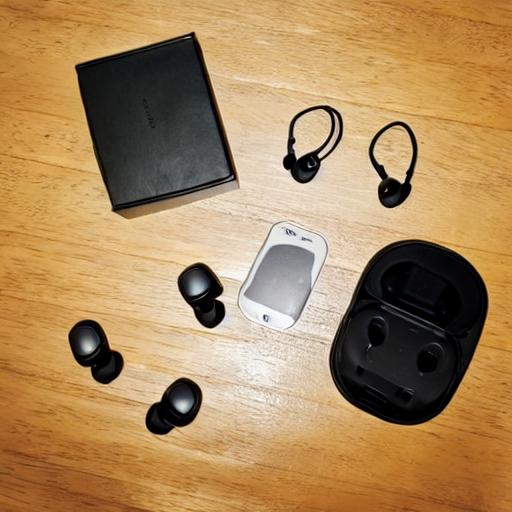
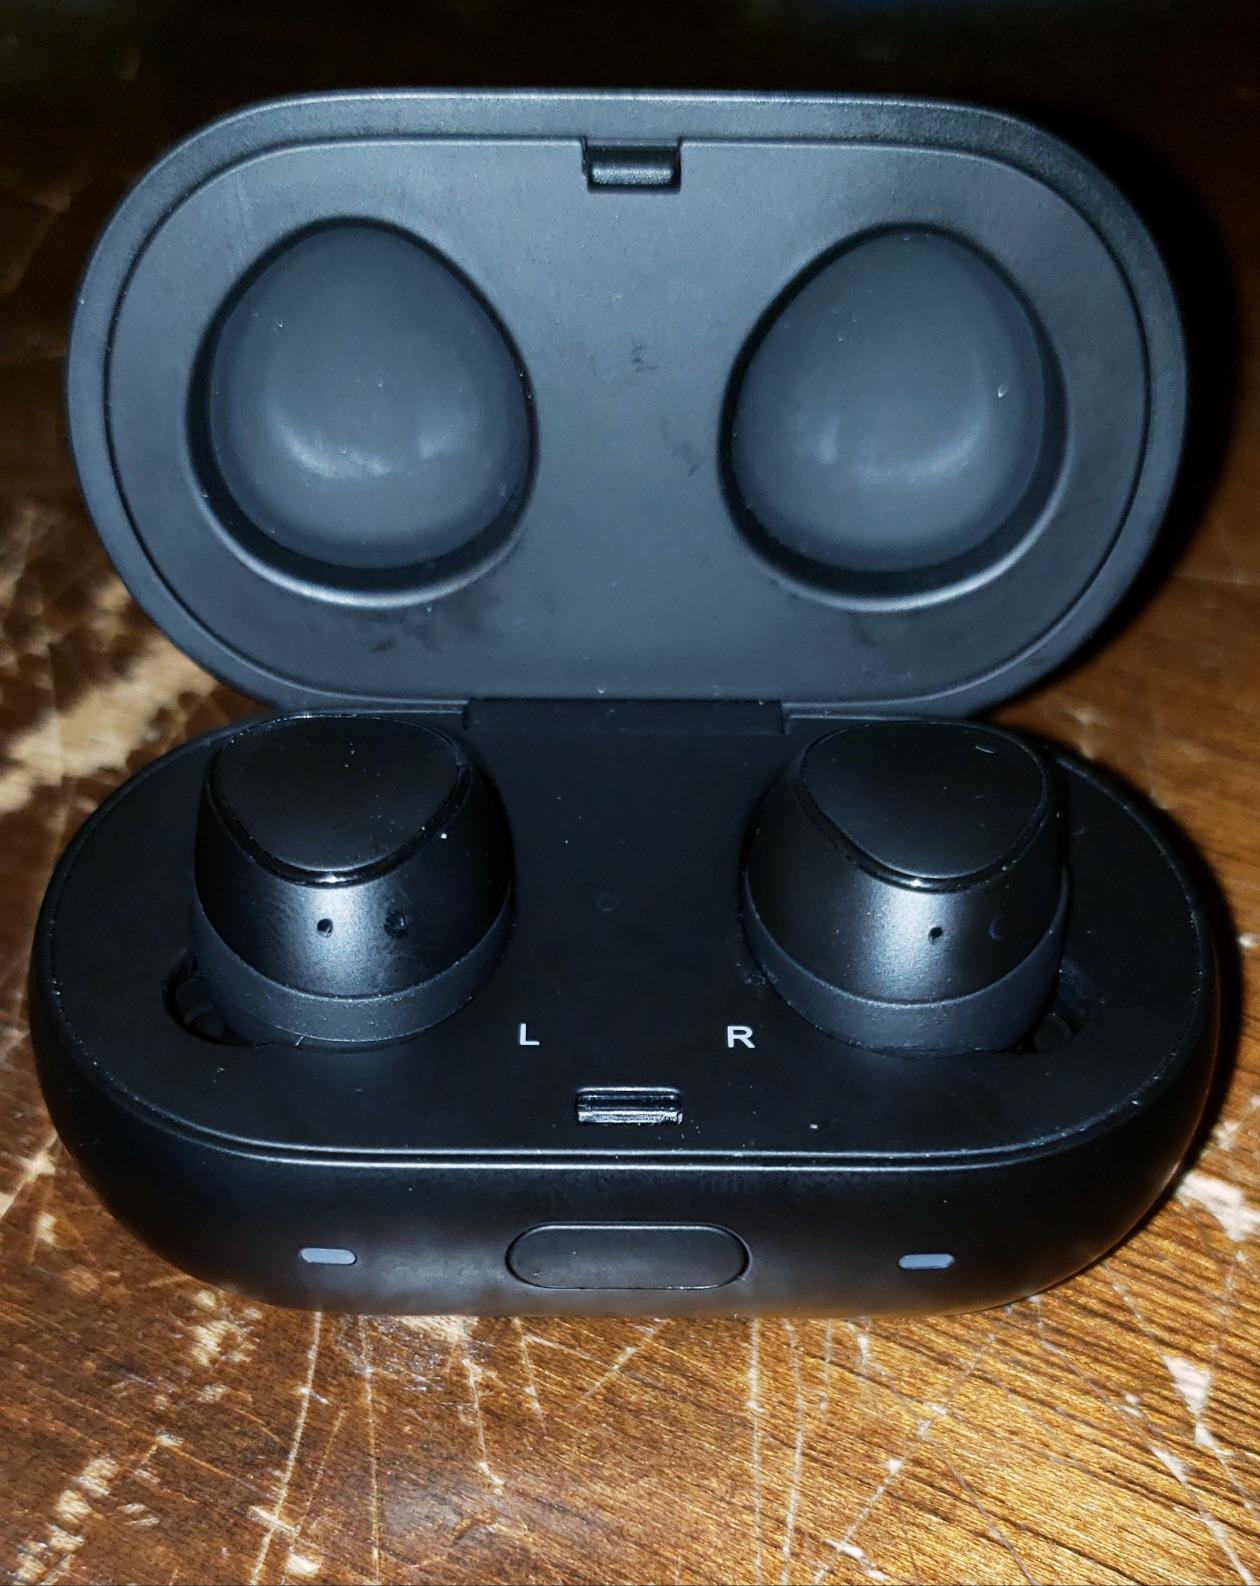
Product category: earbuds
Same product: no